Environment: real
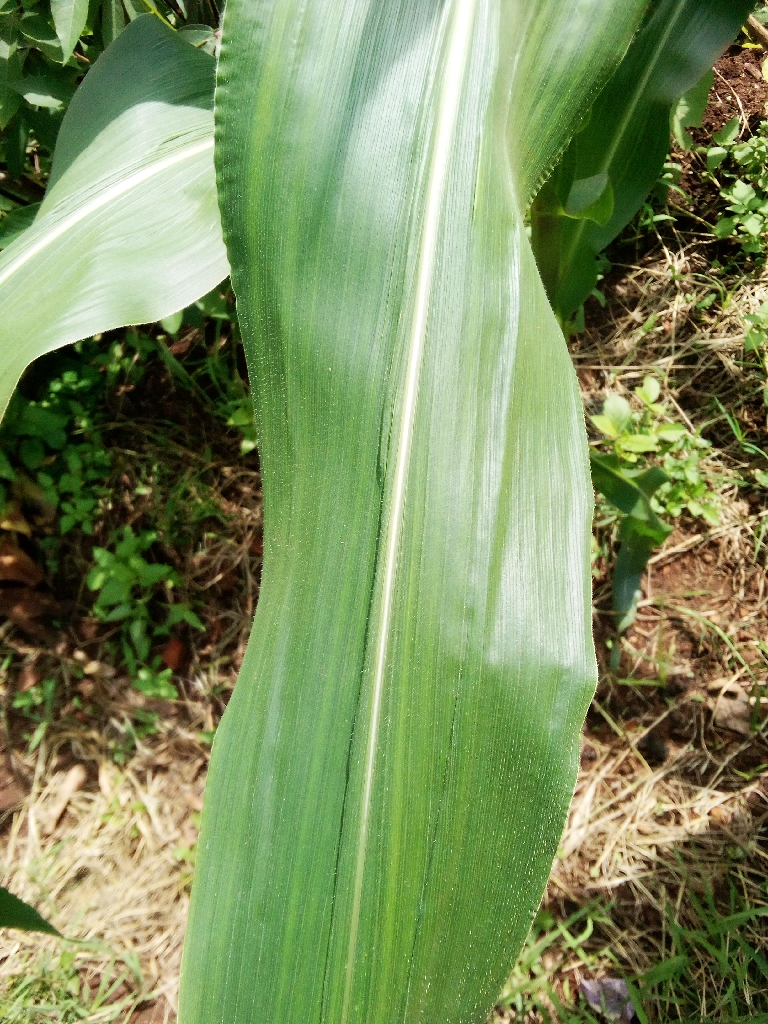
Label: healthy